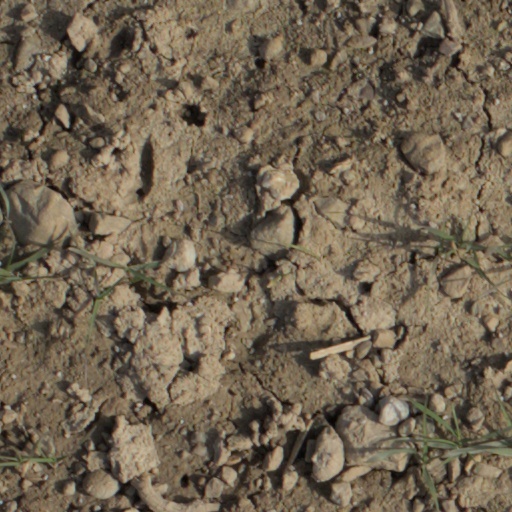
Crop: wheat